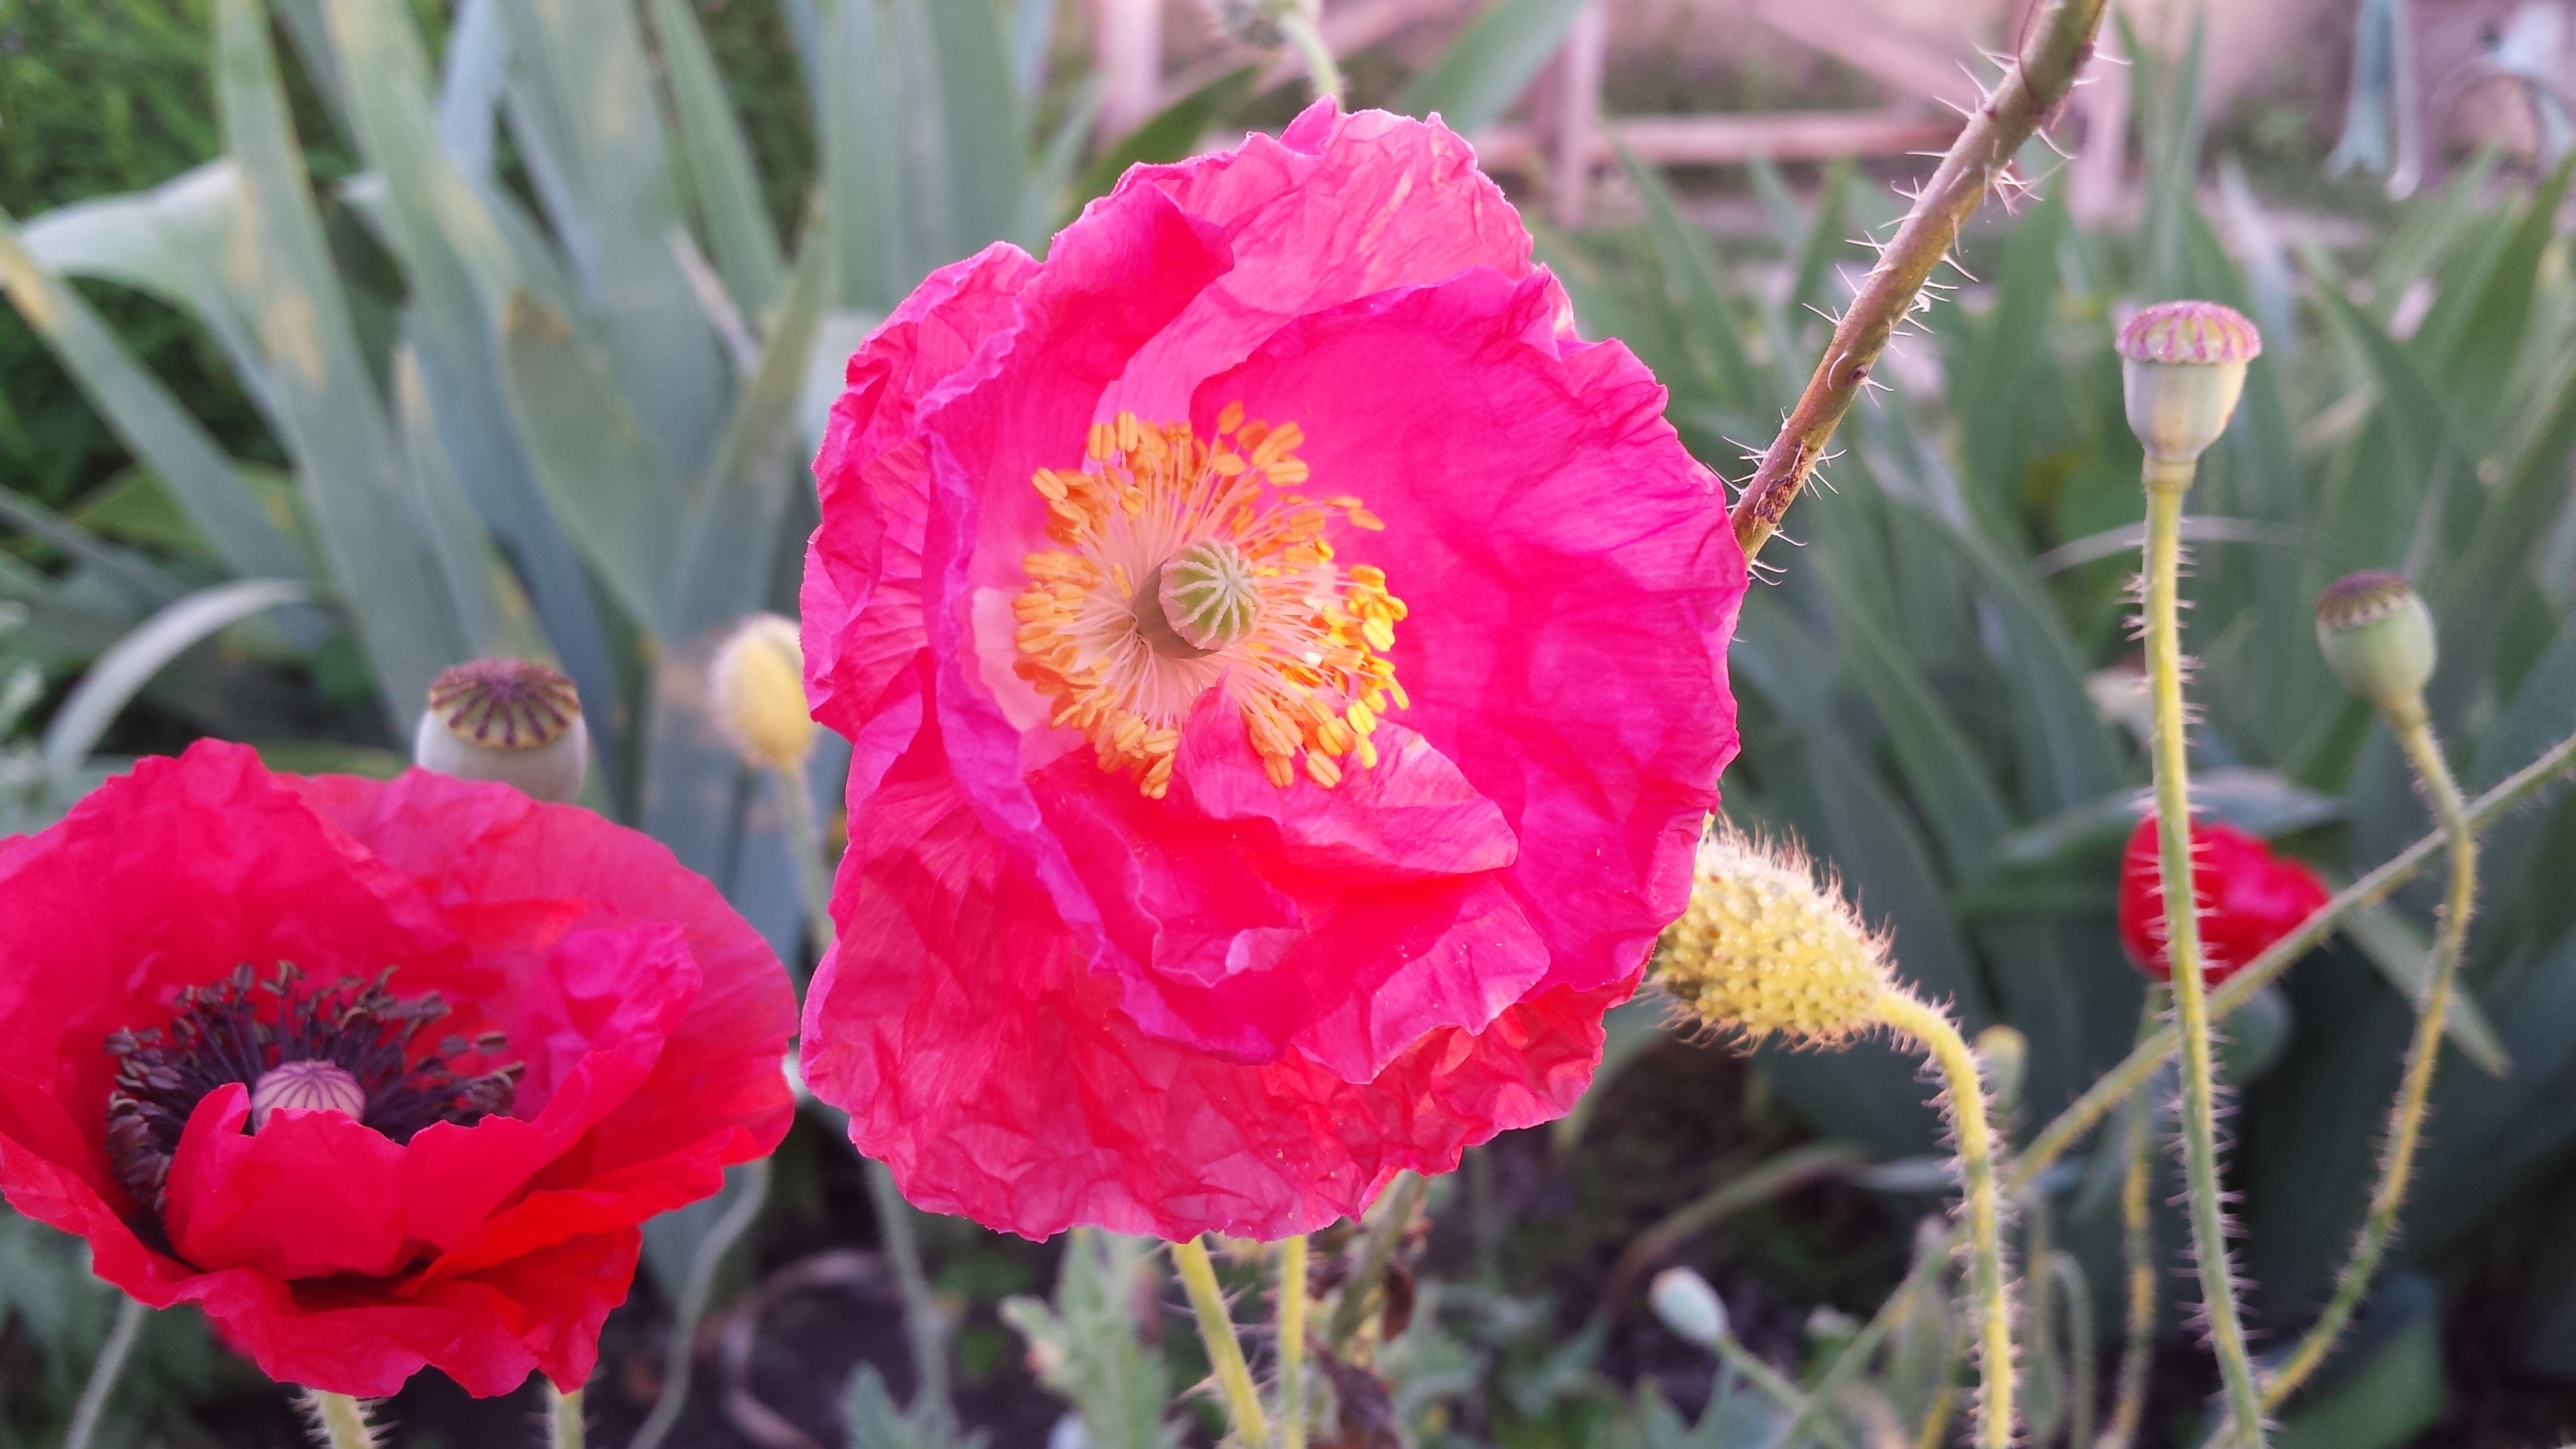
plant, flower, petal, summer, botany, flora, wildflower, carnation, dacha, poppy, dianthus, flowering plant, red poppies, plant stem, land plant